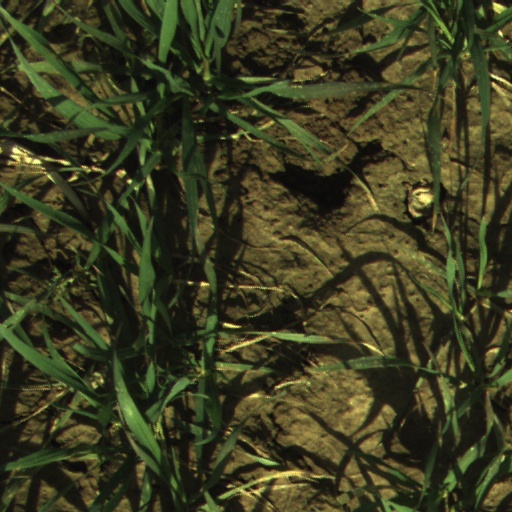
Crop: wheat